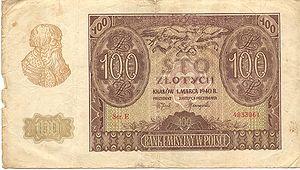
Le złoty est l'unité monétaire principale de la Pologne. Il est divisé en 100 groszy. Le terme złoty signifie littéralement « d'or » ou « doré ».